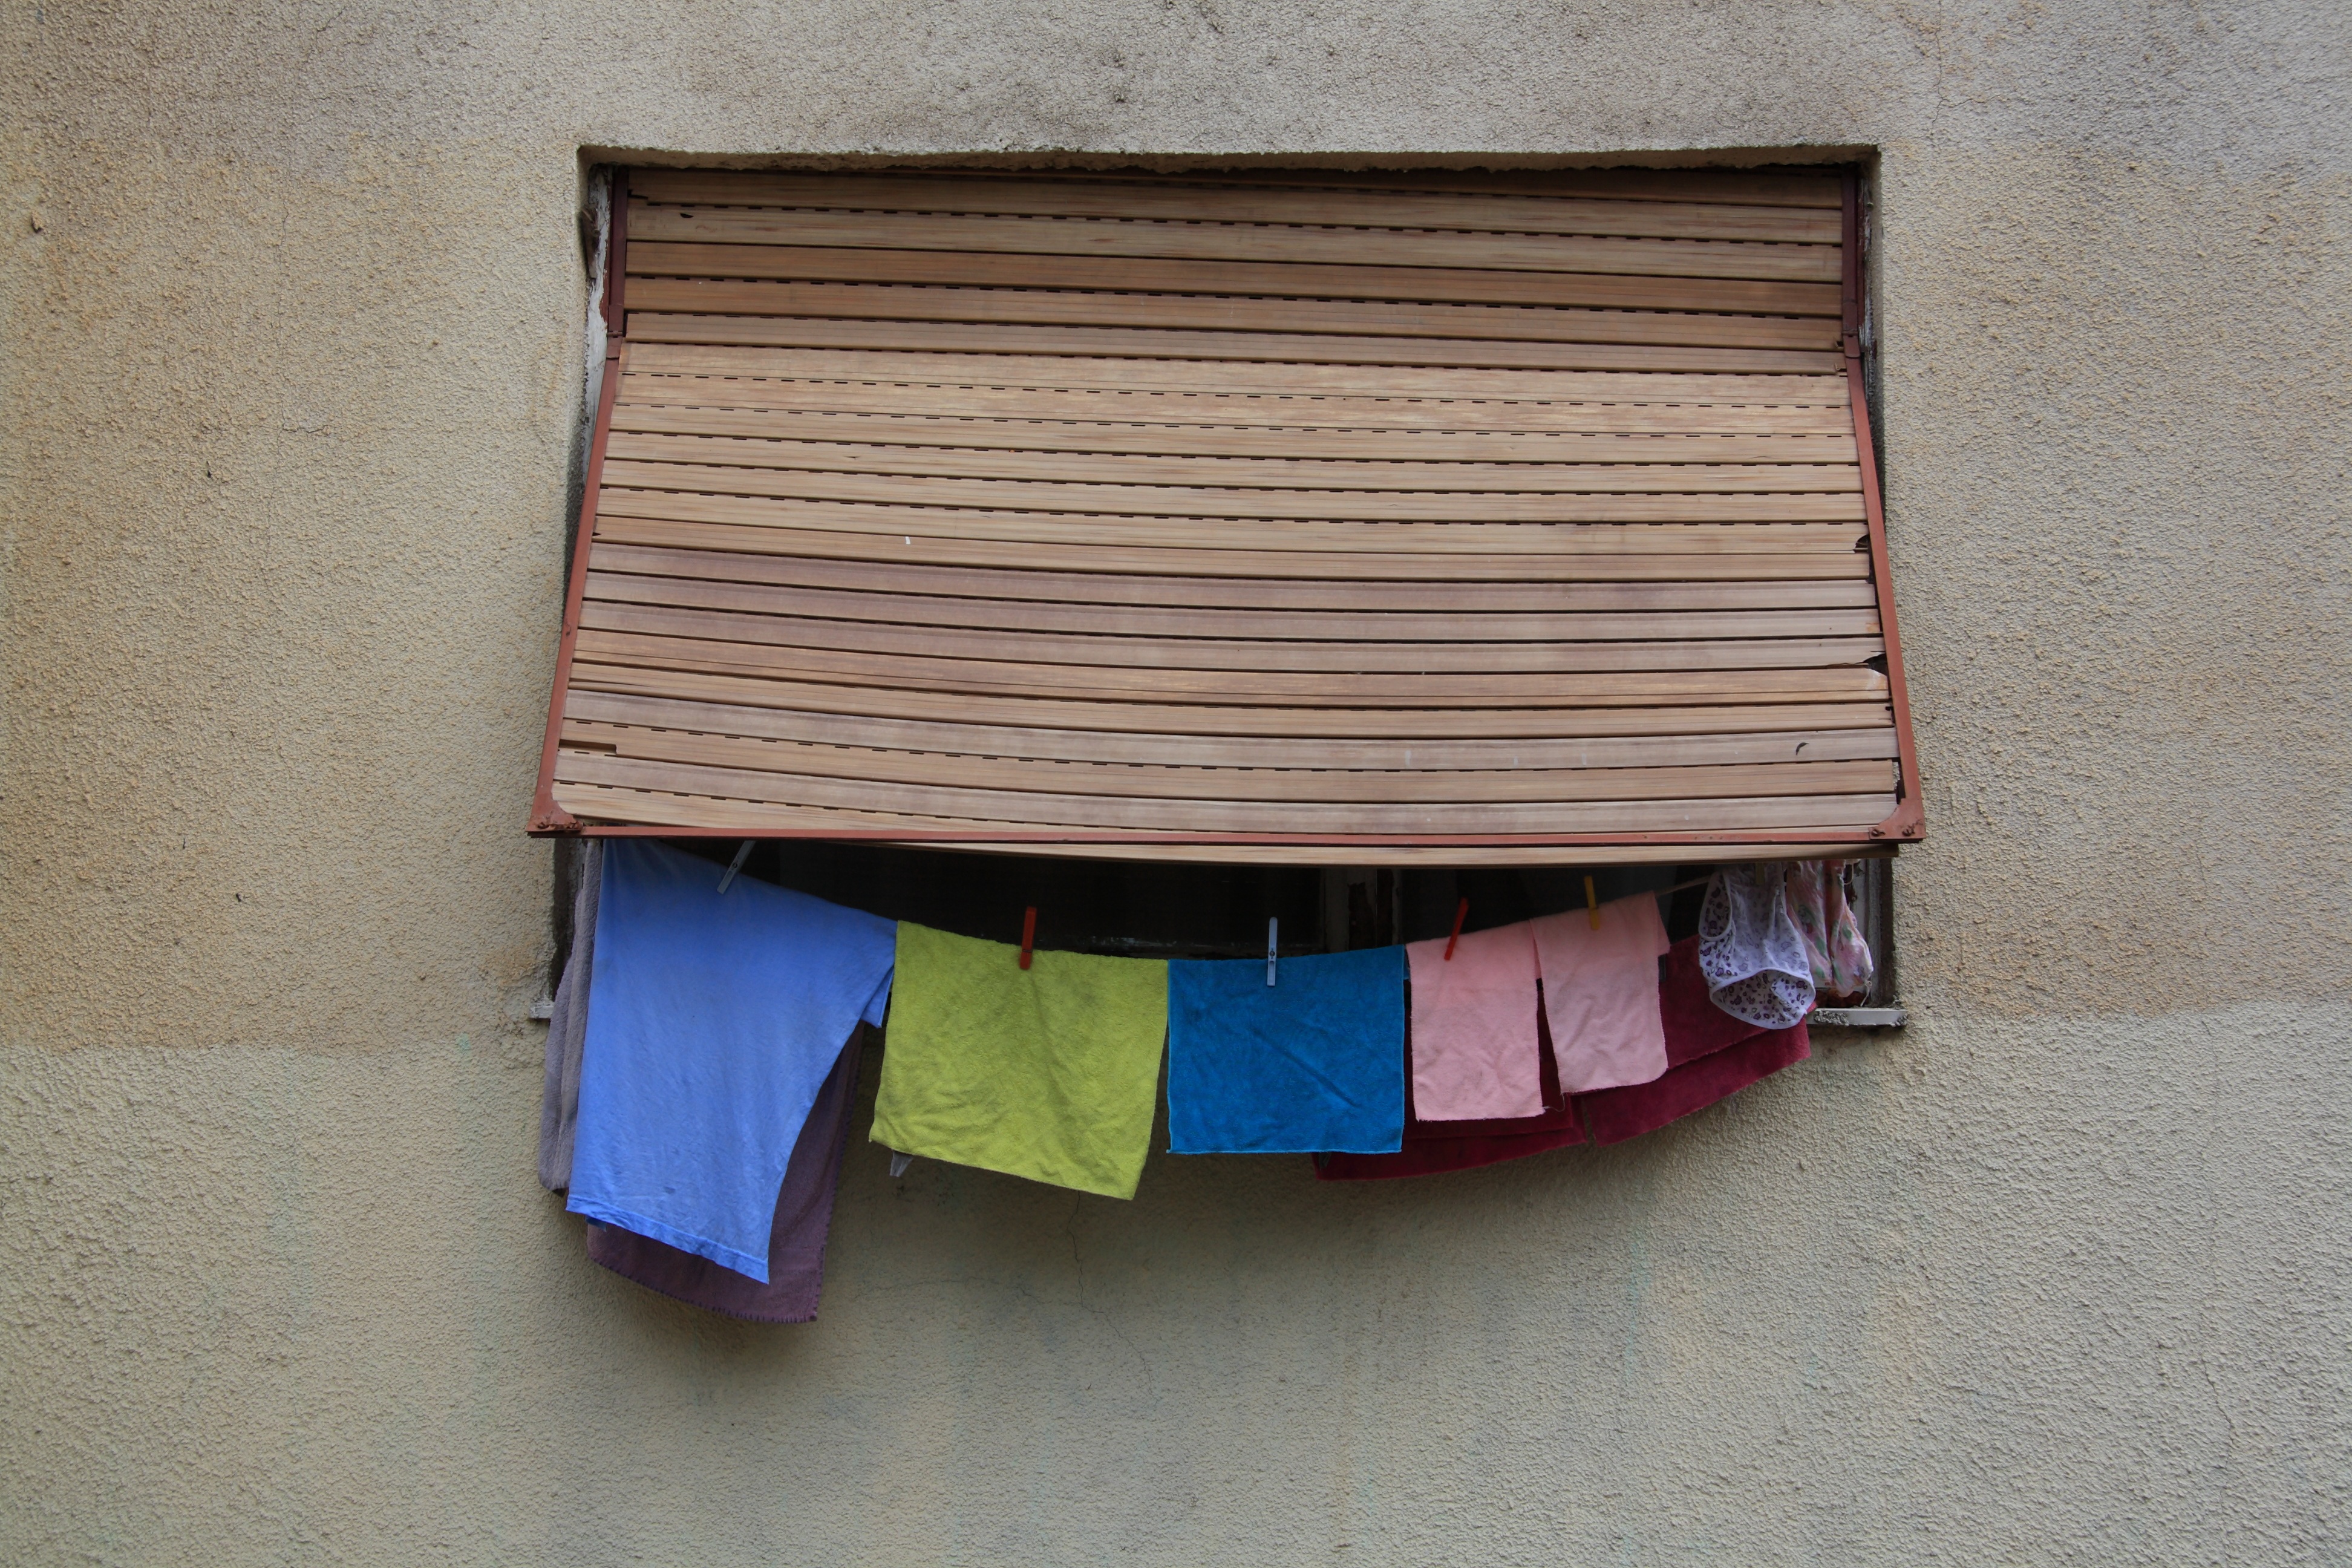
wood, washing, blue, laundry, drying, product, art, flats, montenegro, podgorica, man made object, window covering